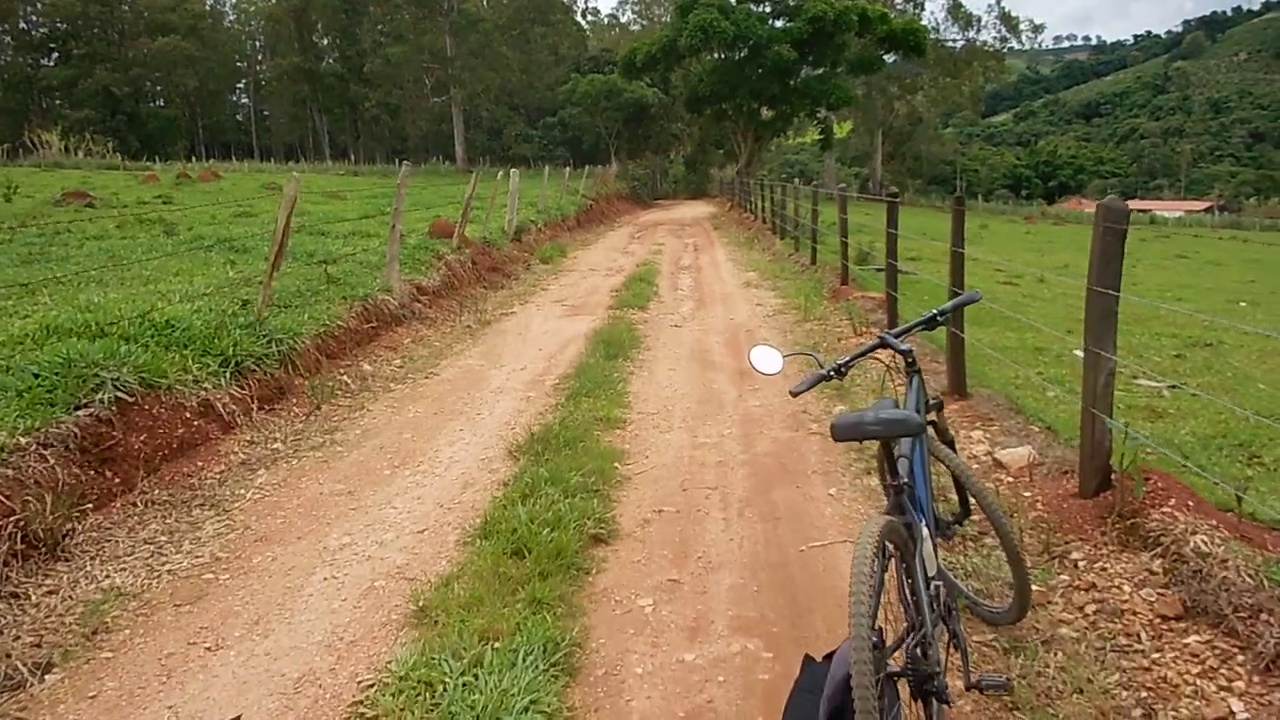
Fire: no
Smoke: no